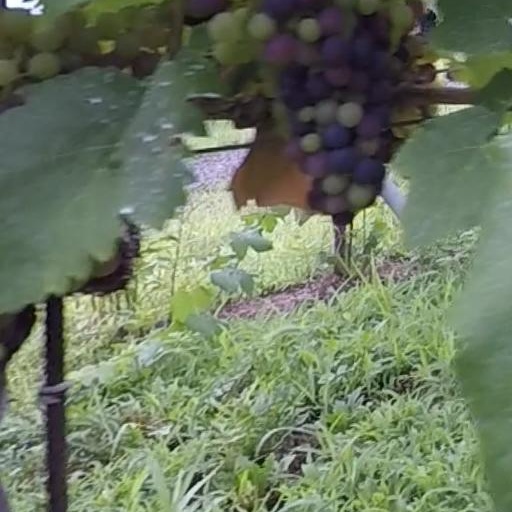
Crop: grape